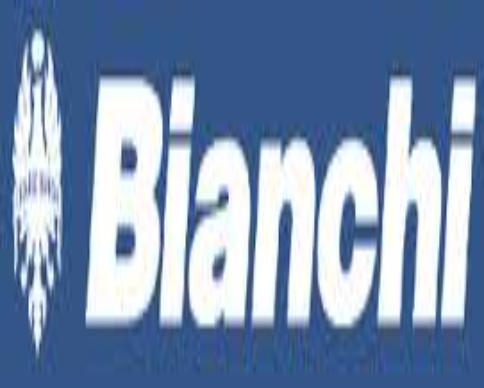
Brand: bianchi
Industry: Transportation